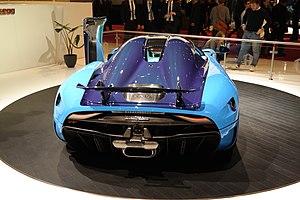
Salon international de l'automobile de Genève 2018
La Koenigsegg Regera est une voiture de sport, produite par le constructeur automobile suédois Koenigsegg, dévoilée au salon international de l'automobile de Genève 2015. Sa production est limitée à 80 exemplaires, dont 40 ont trouvé leurs propriétaires en 2016-2017. La Regera est plus luxueuse et plus « pratique » que les autres sportives de la marque.